Yitzhak ha-Sangari

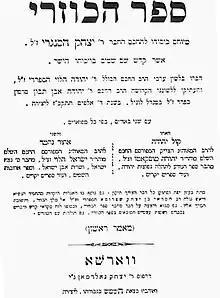
Cover of the 1880 Hebrew language Warsaw edition of the Kuzari. Although the rabbi in the Kuzari is not named, the cover makes reference to Yitzhak ha-Sangari.

In "Sefer ha-Emunot" ("Book of Beliefs"; early 15th century), Rabbi Shem Tov ibn Shem Tov wrote: